Paula's Home Cooking

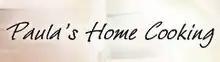
Paula's Home Cooking

Paula's Home Cooking is a Food Network show hosted by Paula Deen. Deen's primary culinary focus was Southern cuisine and familiar comfort food popular with Americans. Over 135 episodes of the series aired between 2002 and 2012. Food Network announced in 2013 that it would not be renewing Deen's contract.